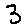
Label: 3